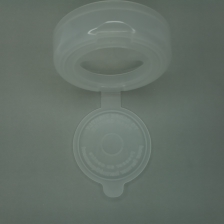
Color: white/transparent
Cap type: flip-top cap